Bobrinsky

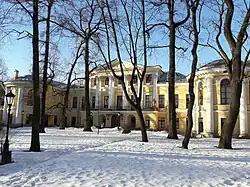
The Bobrinsky Palace on the Admiralty Canal Embankment

The Counts Bobrinsky or Bobrinskoy ("Бобринские") are a Russian noble family descending from Count Aleksey Grigorievich Bobrinsky (1762–1813), who was Catherine the Great's natural son by Count Grigory Orlov.